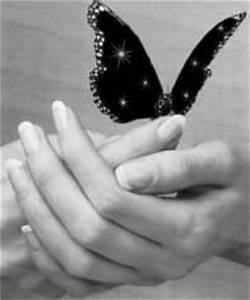
Label: farfalla